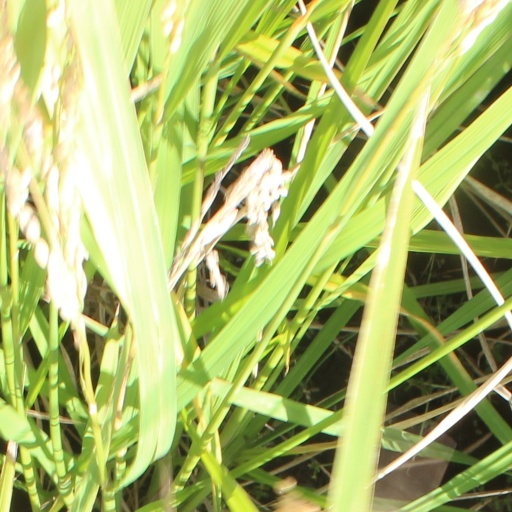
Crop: rice